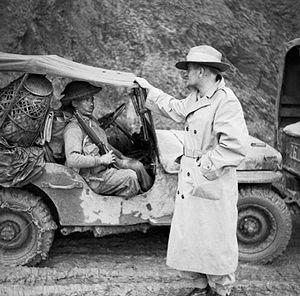
La 14ᵉ Armée était une formation de l'Armée britannique qui a existé pendant la Seconde Guerre mondiale.